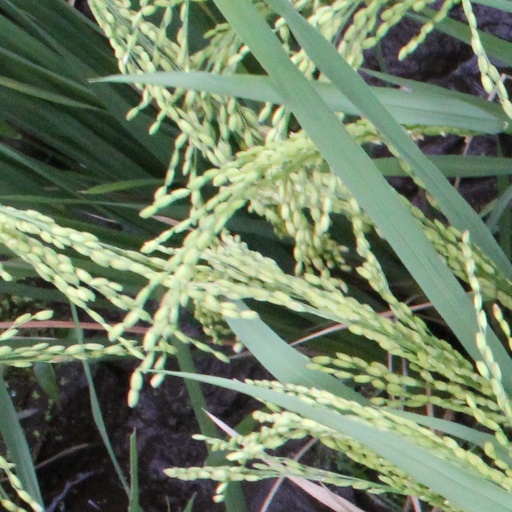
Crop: rice